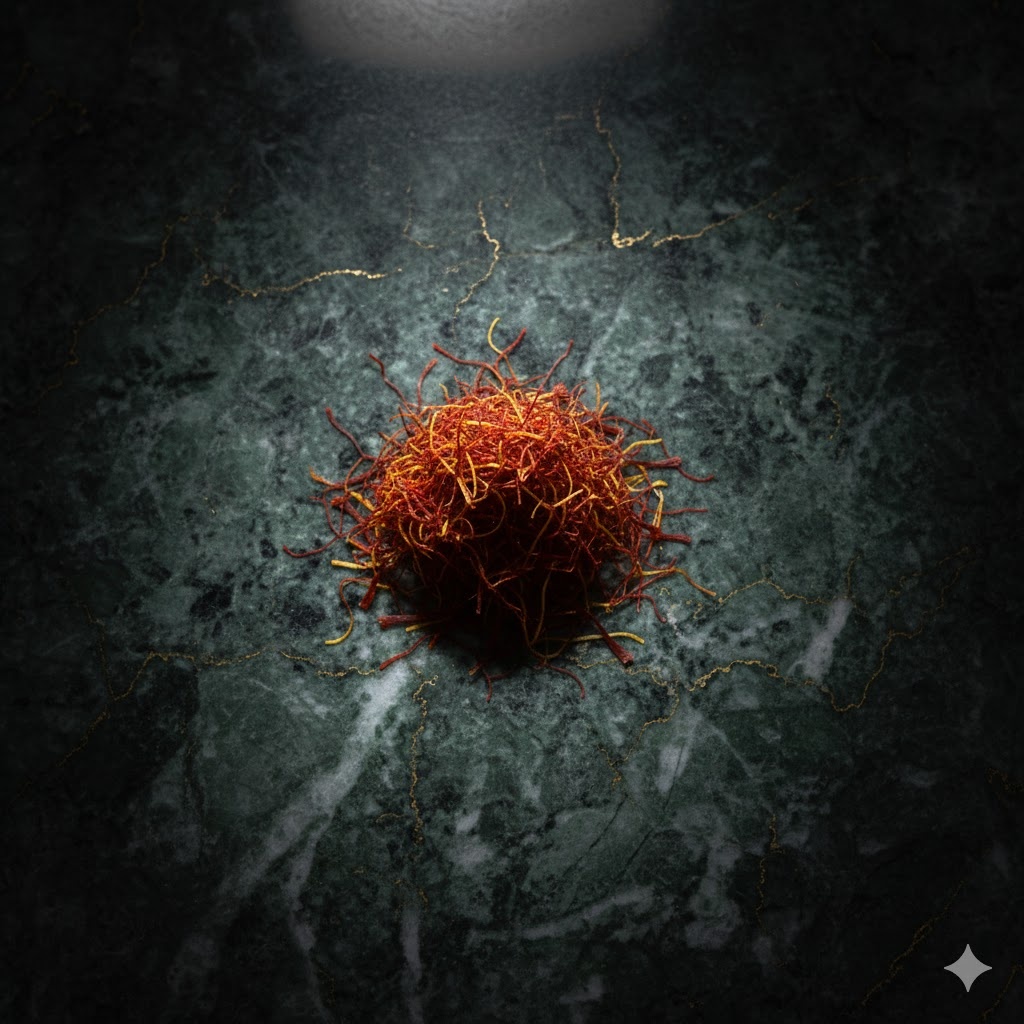
Saffron quality class: lacha